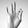
ASL letter: F